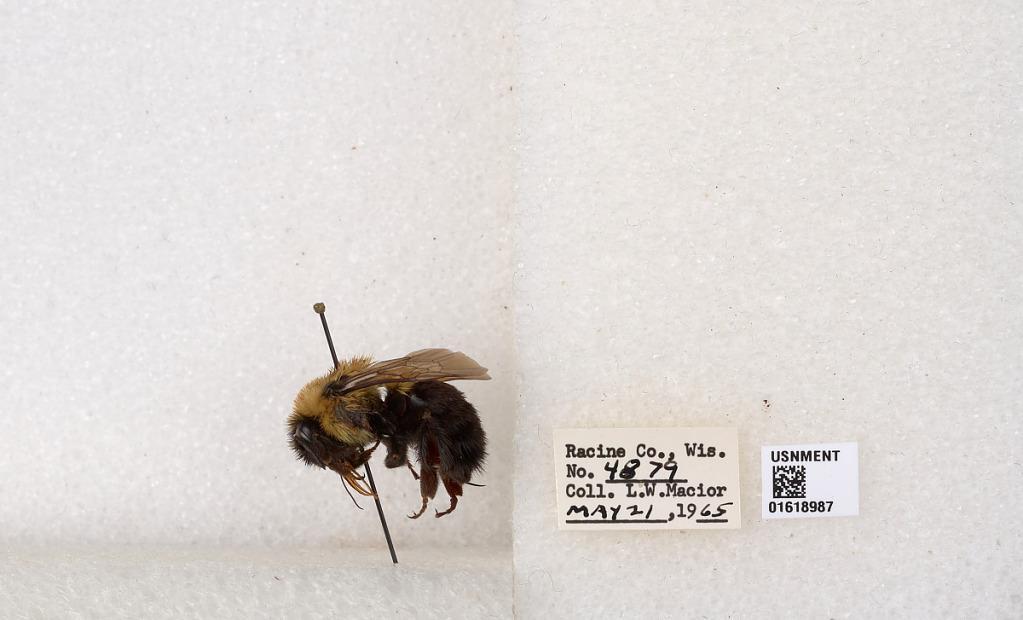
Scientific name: Bombus impatiens Cresson
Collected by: L. Macior
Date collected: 1965-5-21
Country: United States
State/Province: Wisconsin
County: Racine
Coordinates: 42.7299, -87.8123